Poultry

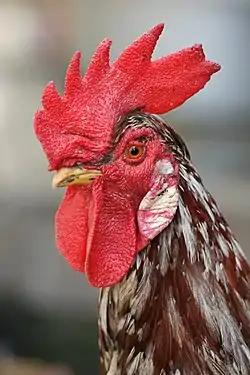
Cock with comb and wattles

Chickens are medium-sized, chunky birds with an upright stance and characterised by fleshy red combs and wattles on their heads. Males, known as cocks, are usually larger, more boldly coloured, and have more exaggerated plumage than females (hens). Chickens are gregarious, omnivorous, ground-dwelling birds that in their natural surroundings search among the leaf litter for seeds, invertebrates, and other small animals. They seldom fly except as a result of perceived danger, preferring to run into the undergrowth if approached. Today's domestic chicken ("Gallus gallus domesticus") is mainly descended from the wild red junglefowl of Asia, with some additional input from grey junglefowl, Sri Lankan junglefowl, and green junglefowl.